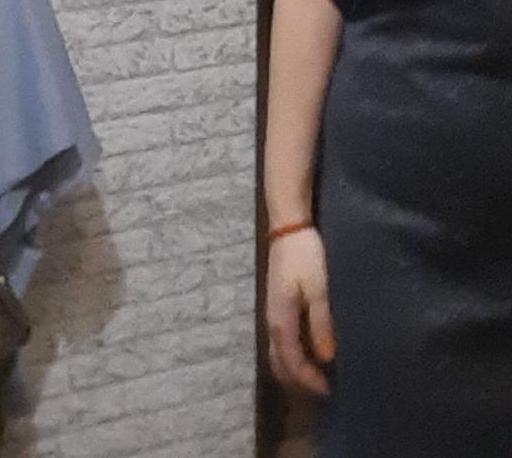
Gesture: no_gesture